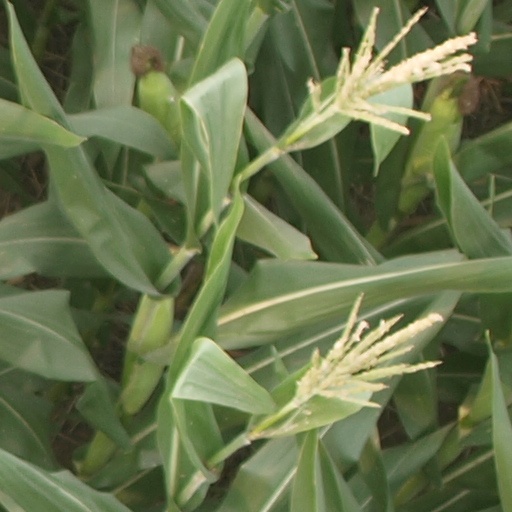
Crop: maize; corn